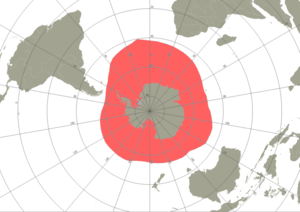
Le Vendée Globe 2016-2017 constitue la huitième édition du Vendée Globe. Le départ pour les vingt-neuf concurrents engagés a été donné le 6 novembre 2016 en baie des Sables-d'Olonne à 13 h 2. Épreuve majeure du circuit IMOCA, il est couru en solitaire, sans assistance et sans escale, à bord de monocoques de 60 pieds. Armel Le Cléac'h remporte la course sur le 60 pieds IMOCA doté de foils Banque populaire VIII en passant la ligne d'arrivée le 19 janvier à 16 h 37, établissant un nouveau record de la circumnavigation dans cette épreuve en 74 jours 3 heures 35 minutes et 46 secondes. Il devance le Britannique Alex Thomson, arrivé le 20 janvier à 8 h 37, de 15 heures 59 minutes et 29 secondes, après un duel à l'avant de la flotte qui a duré toute la course. Thomson améliore par ailleurs le 16 janvier le record de distance parcourue en 24 heures : 536,81 milles à une moyenne de 22,36 nœuds.